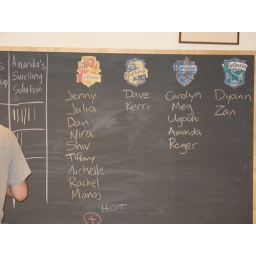
Dyann was moved to hufflepuff by an online sorting hat quiz. She will now invest in a yellow shirt.